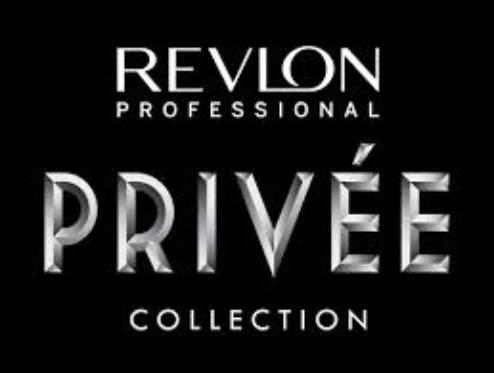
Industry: Necessities